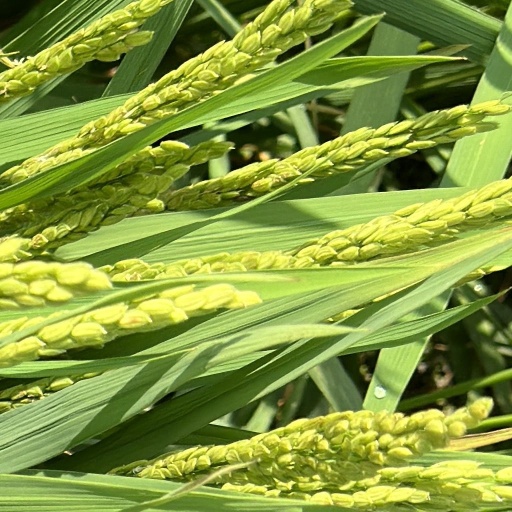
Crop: rice